Blossom Dearie

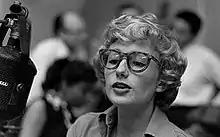
Dearie in 1957

Margrethe Blossom Dearie (April 28, 1924 – February 7, 2009) was an American jazz singer and pianist. She had a recognizably light and girlish voice. Dearie performed regular engagements in London and New York City over many years and collaborated with many musicians, including Johnny Mercer, Miles Davis, Jack Segal, Johnny Mandel, Duncan Lamont, Bob Dorough, Dave Frishberg, and Jay Berliner.